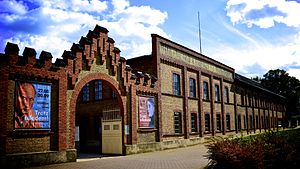
Werner Best / Karriere under Hitler
Mindesmærke over koncentrationslejren oprettet af Best i Osthofen i Rheinland-Pfalz.
Karl Rudolf Werner Best var en tysk jurist, diplomat og rigsbefuldmægtiget i Danmark fra november 1942 til besættelsens afslutning. Han var medlem af det tyske nazistparti, NSDAP og af SS.